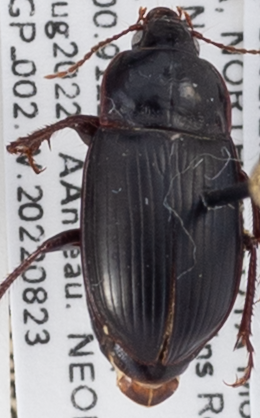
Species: Amara obesa
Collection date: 2022-08-23
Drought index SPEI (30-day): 0.03
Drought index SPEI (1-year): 0.8
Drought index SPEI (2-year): -0.62